Lo mai chi
Also known as:
es - Spanish: Nuomici
fr - French: Perle de coco
gan - Gan: 蔴糍
id - Indonesian: Lo mai chi
ja - Japanese: ノーミーチ
ko - Korean: 노마이치
nb - Norwegian Bokmål: Nuomici
nl - Dutch: Lo mai chi
szy - Sakizaya: tunuz
uk - Ukrainian: Нуоміці
vi - Vietnamese: Bánh bao chỉ
yue - Cantonese: 糯米糍
zh - Chinese: 糯米糍
Category: pastry (rice flour)
Cuisine: Chinese
Associated cuisines: Chinese
Area: Guangdong
Countries: China
Region: Eastern Asia

The dish can be dusted with dried coconut on the outside. The outer layer is made of a rice flour dough and the inside is typically filled with a sweet filling. The most common fillings are sugar with coconut and crumbled peanuts, red bean paste, and black sesame seed paste.

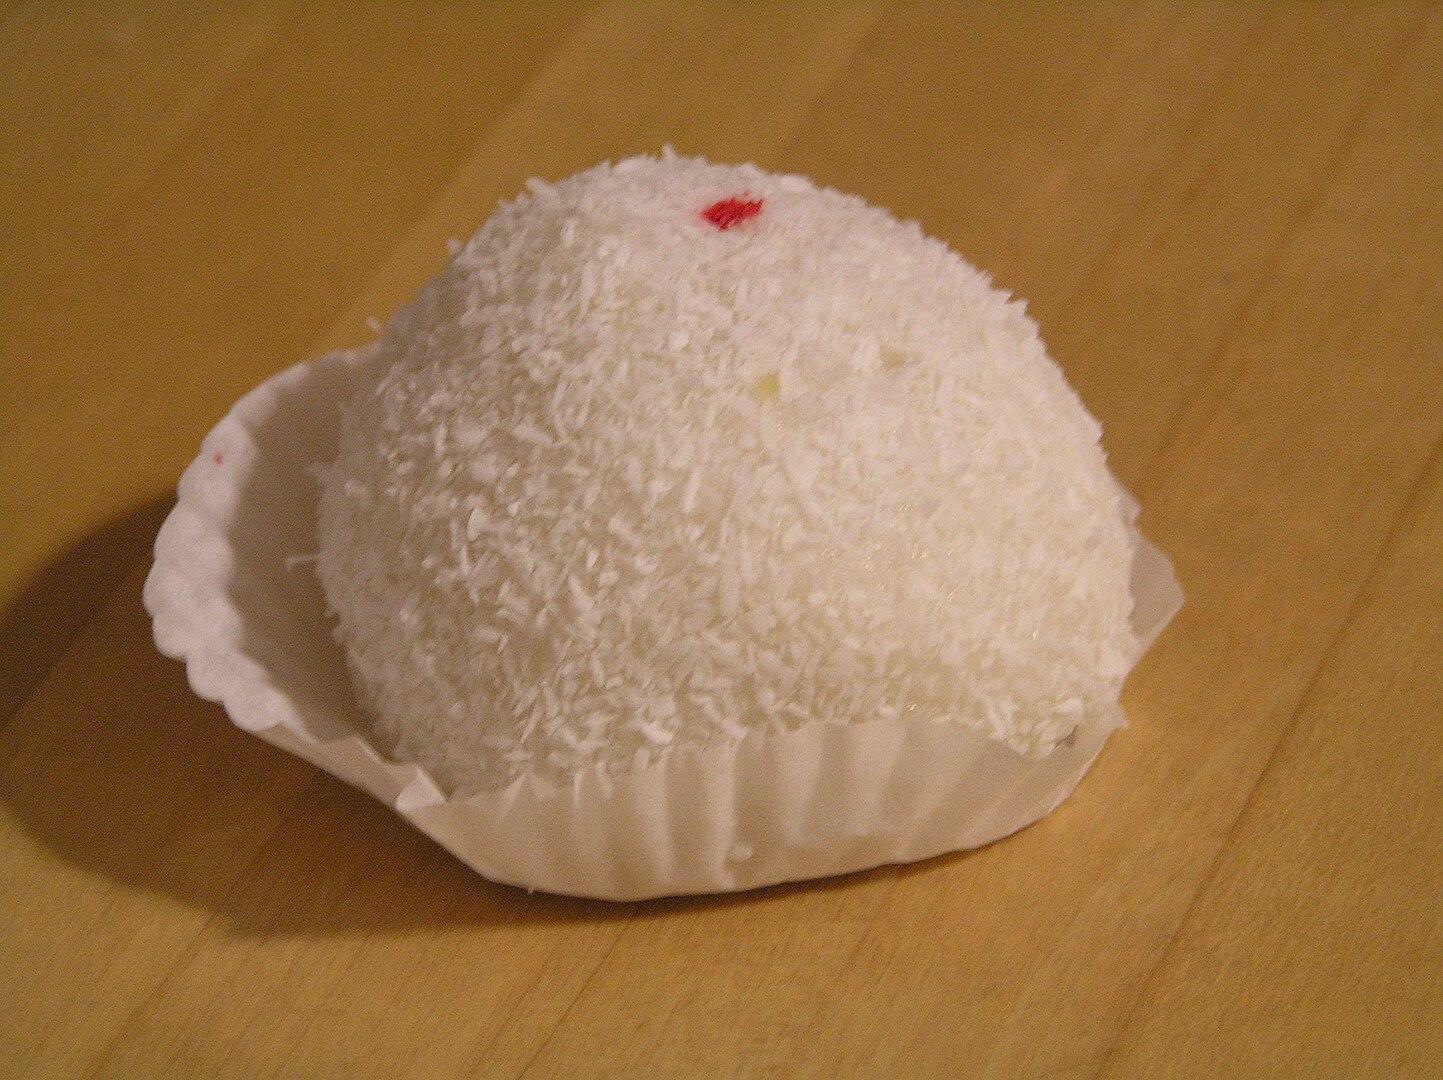